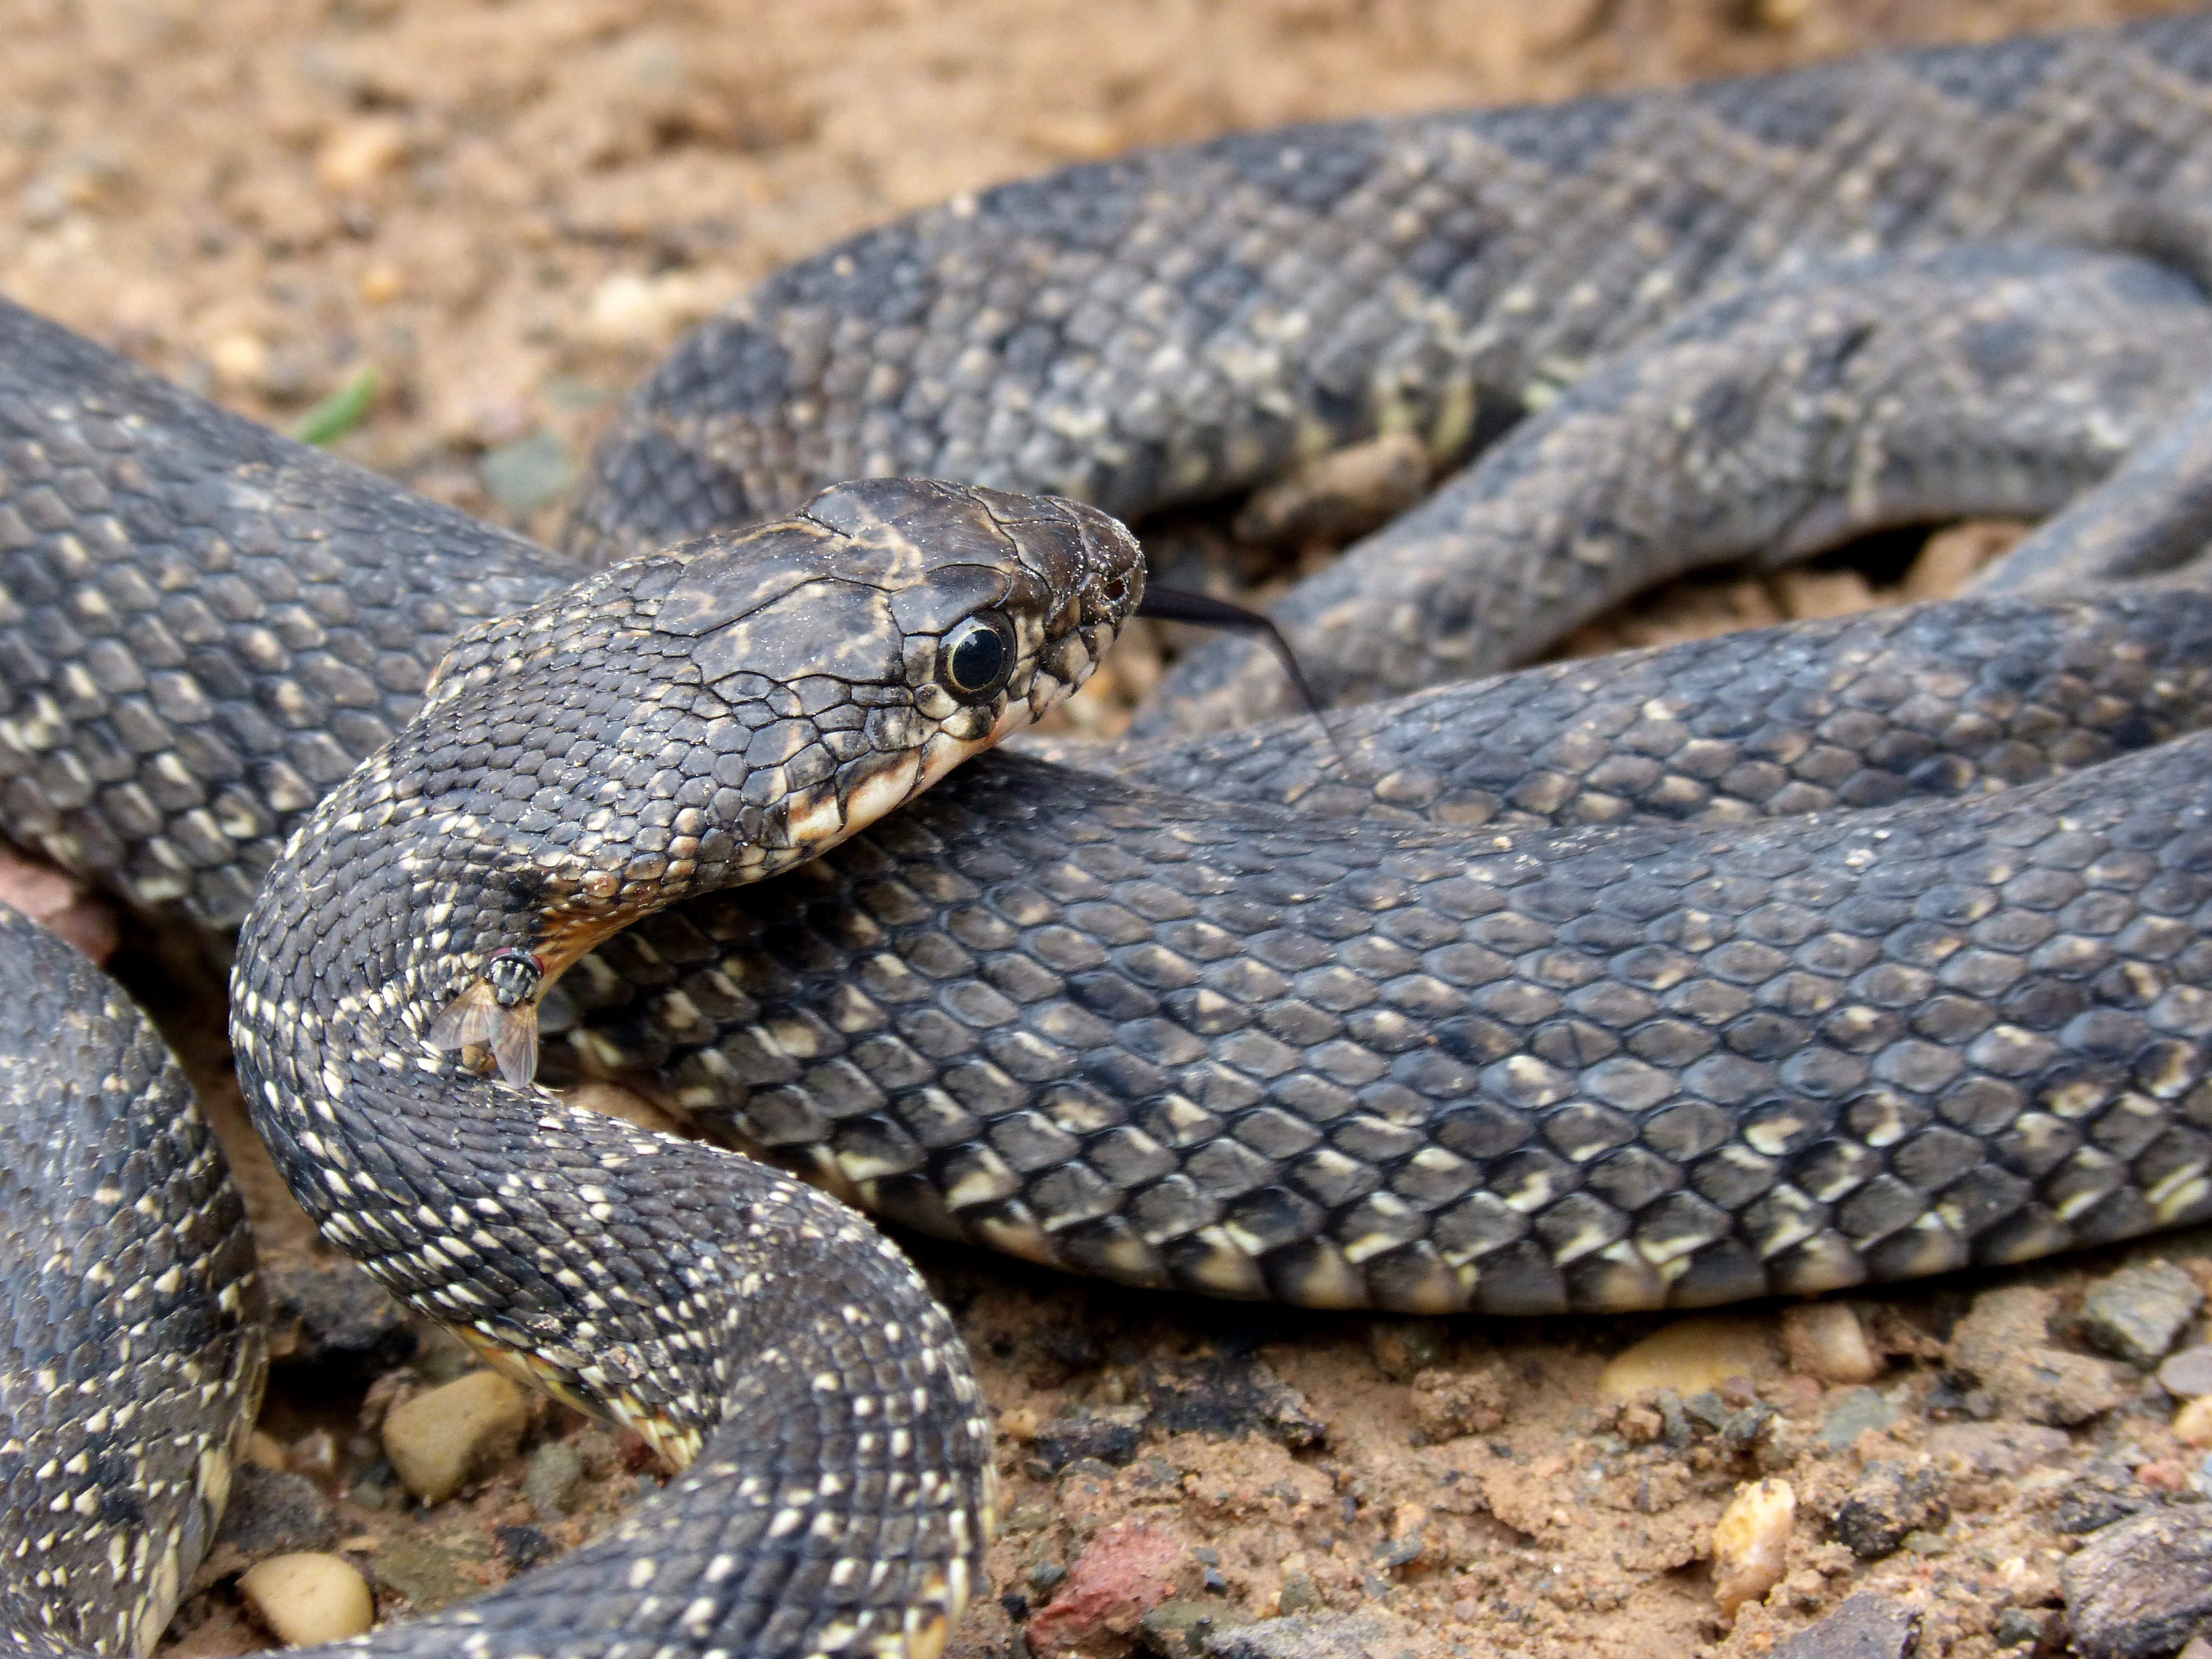
wildlife, reptile, fauna, snake, rattlesnake, vertebrate, threat, serpent, screwed, legua bifida, culebra de herradura, hemorrhois hippocrepis, viper, grass snake, garter snake, colubridae, sidewinder, eastern diamondback rattlesnake, boa constrictor, scaled reptile, boas, hognose snake, kingsnake, anguidae